HMH-361

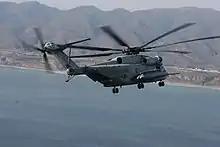
A CH-53E Super Stallion from HMH-361 flying off the coast of Camp Pendleton, California.

In November 1994 the squadron was quadruple sited while on their tenth deployment to Okinawa. Detachments were sent to the 13th and 31st MEU', the Special Purpose Marine Air-Ground task force in support of Operation United Shield while the main body remained on Okinawa.